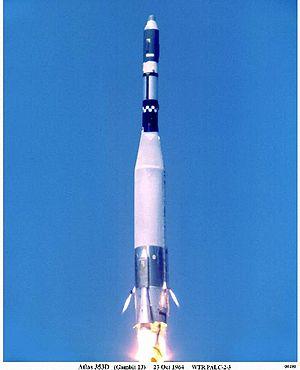
Agena est un étage supérieur d'un lanceur développé dans les années 1950 par le constructeur Lockheed et utilisé avec les lanceurs Atlas, Thor et Titan pour lancer un grand nombre de satellites de reconnaissance militaires mais également plusieurs sondes spatiales et satellites scientifiques. Il a également servi d'étage-cible pour la mise au point de manœuvres de rendez-vous spatial des missions du programme spatial habité Gemini. Au total, 365 étages Agena sont lancés entre le 28 février 1959 et le 12 février 1987.